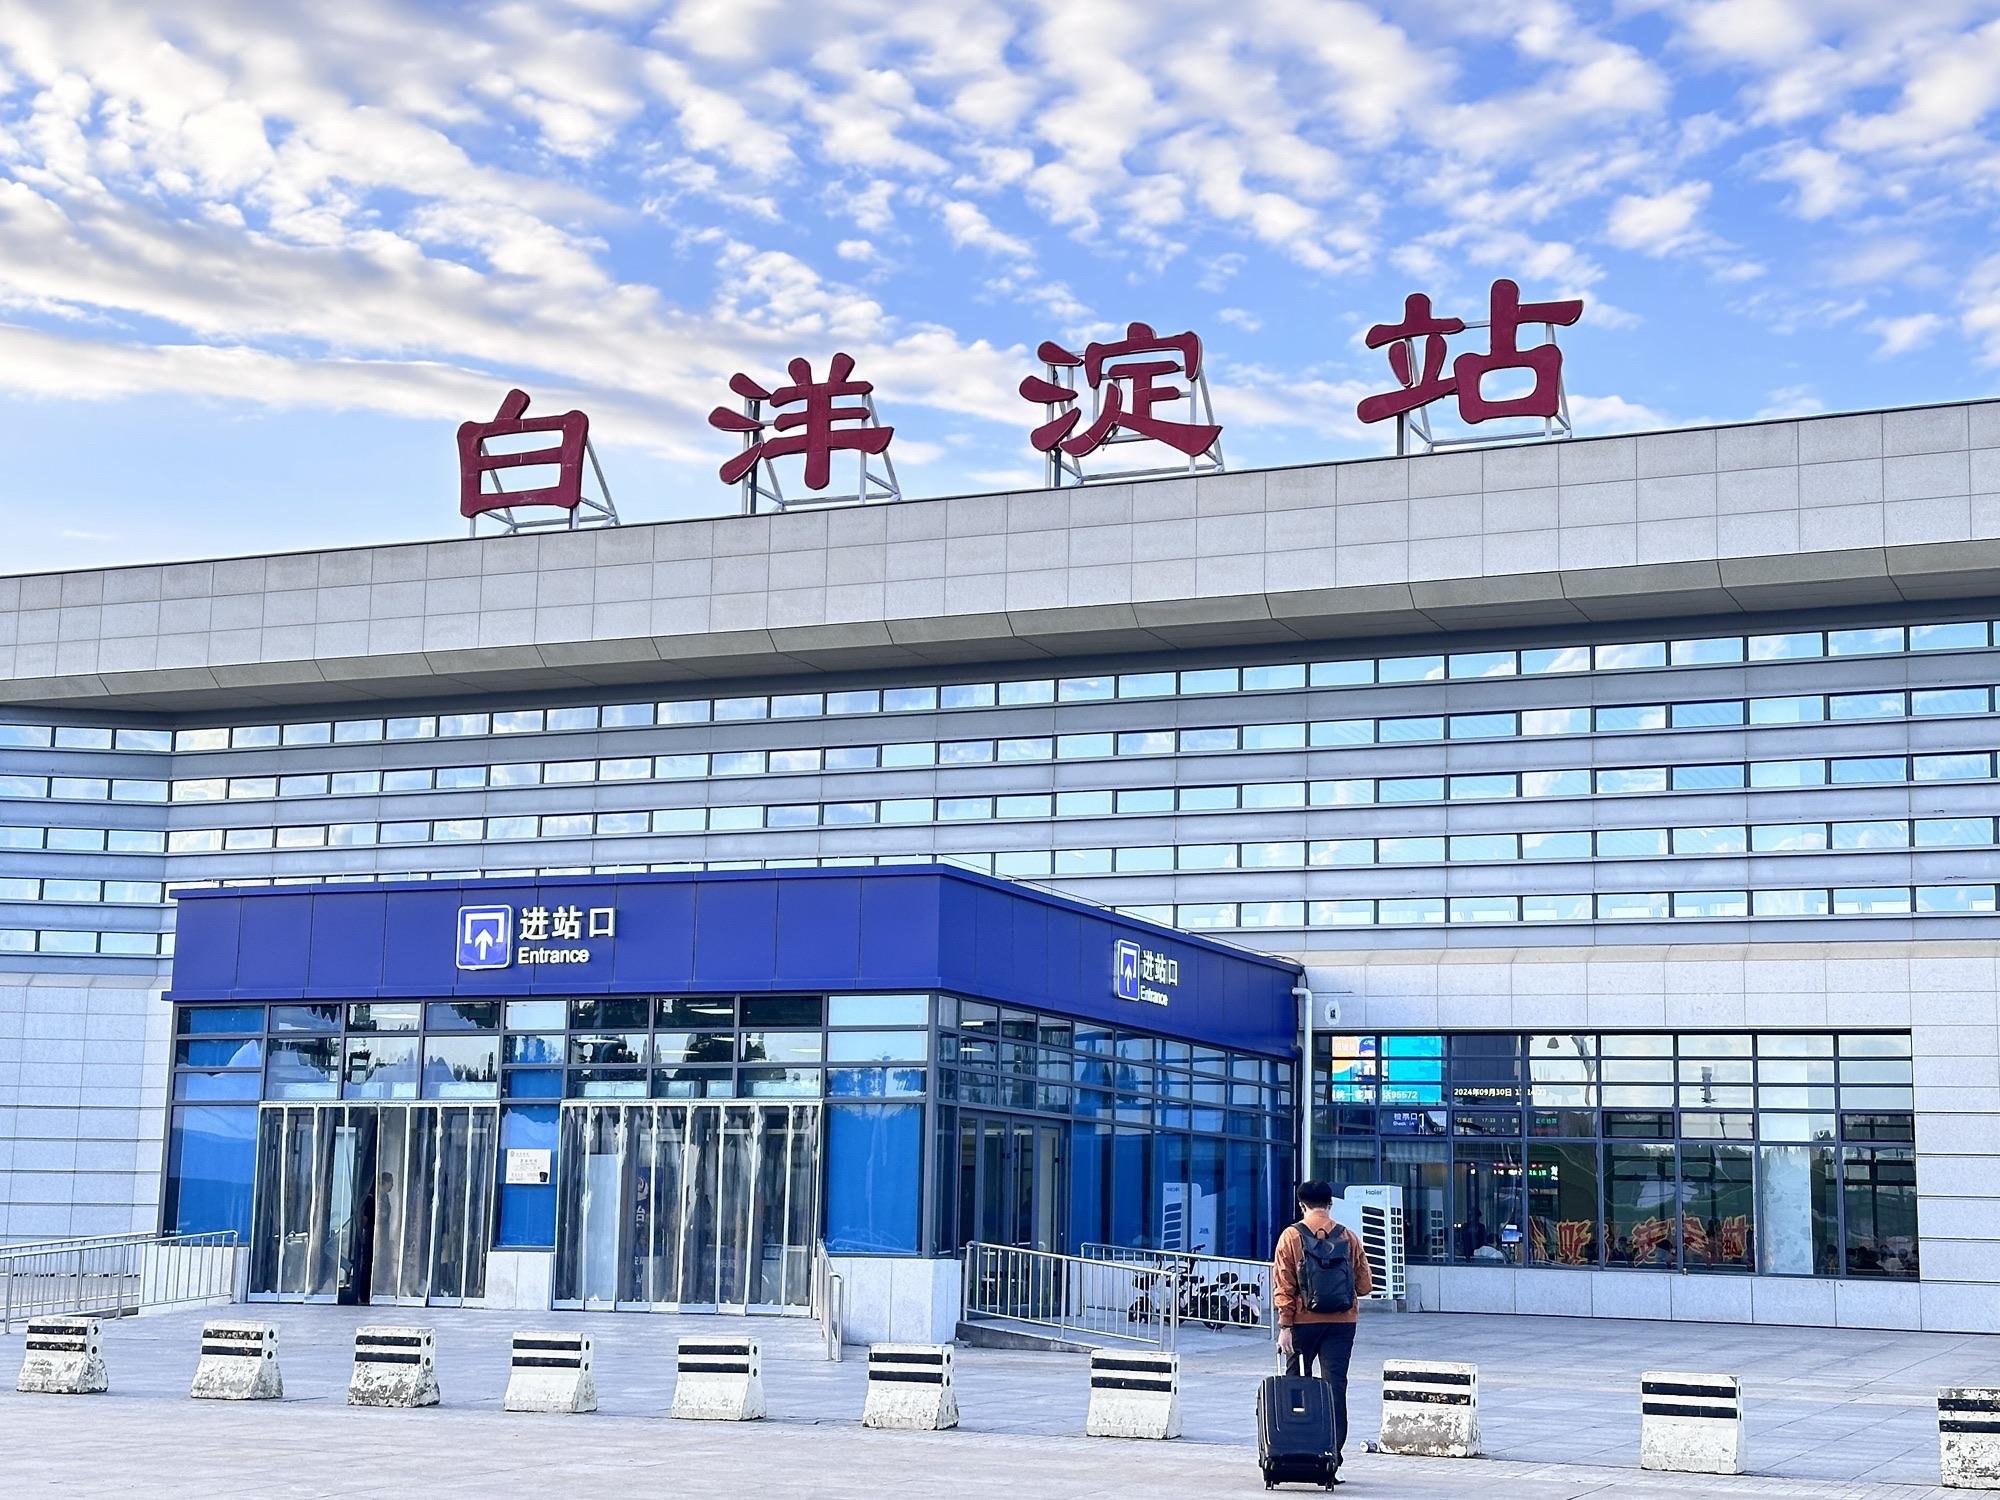
地标名称：白洋淀站
所在城市：保定市·容城县